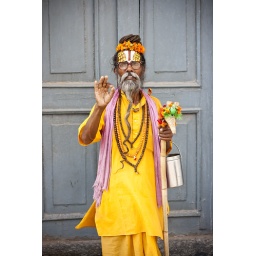
A sadhu (holy man) standing in front of a blue door in Durban Square (Kathandu, Nepal)